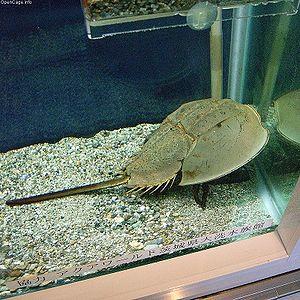
Les Limulidés sont la famille d'arthropodes chélicérés regroupant les limules modernes. Ce sont des arthropodes marins ressemblant à des crabes ayant une forme de fer à cheval.
Tachypleus est un genre de limules.
Tachypleus tridentatus est une des quatre espèces connues de limule.